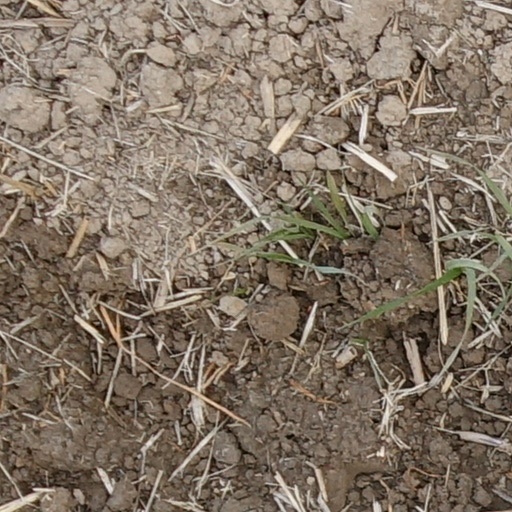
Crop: wheat